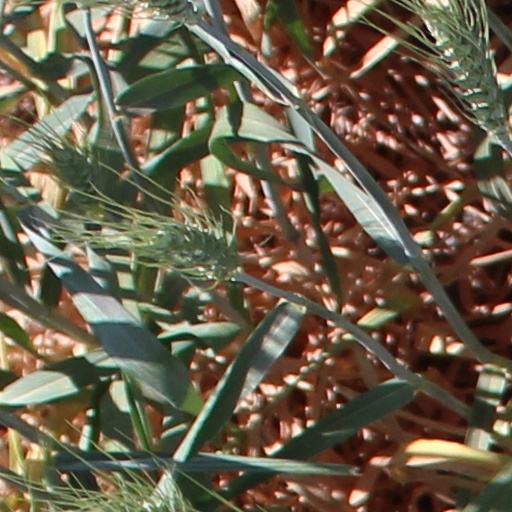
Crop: wheat